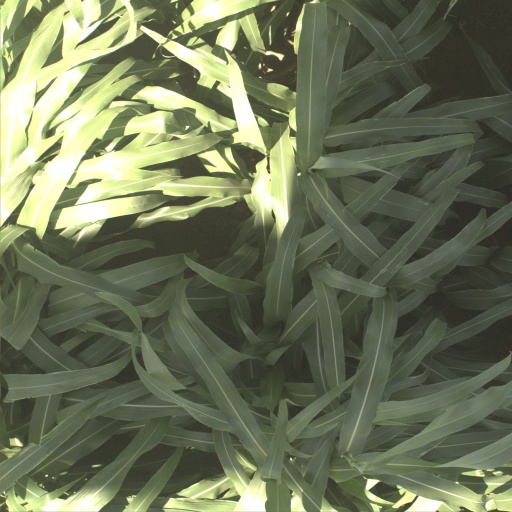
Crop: sorghum